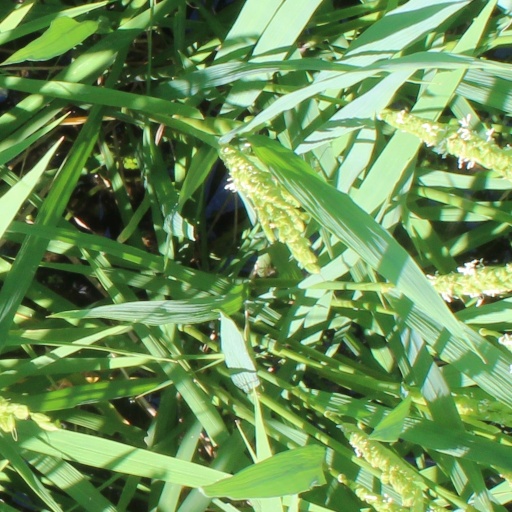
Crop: rice